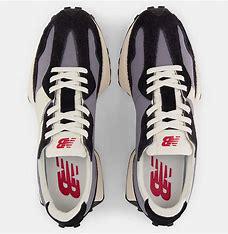
Brand: New
Model: Balance New Balance 327 Marathon